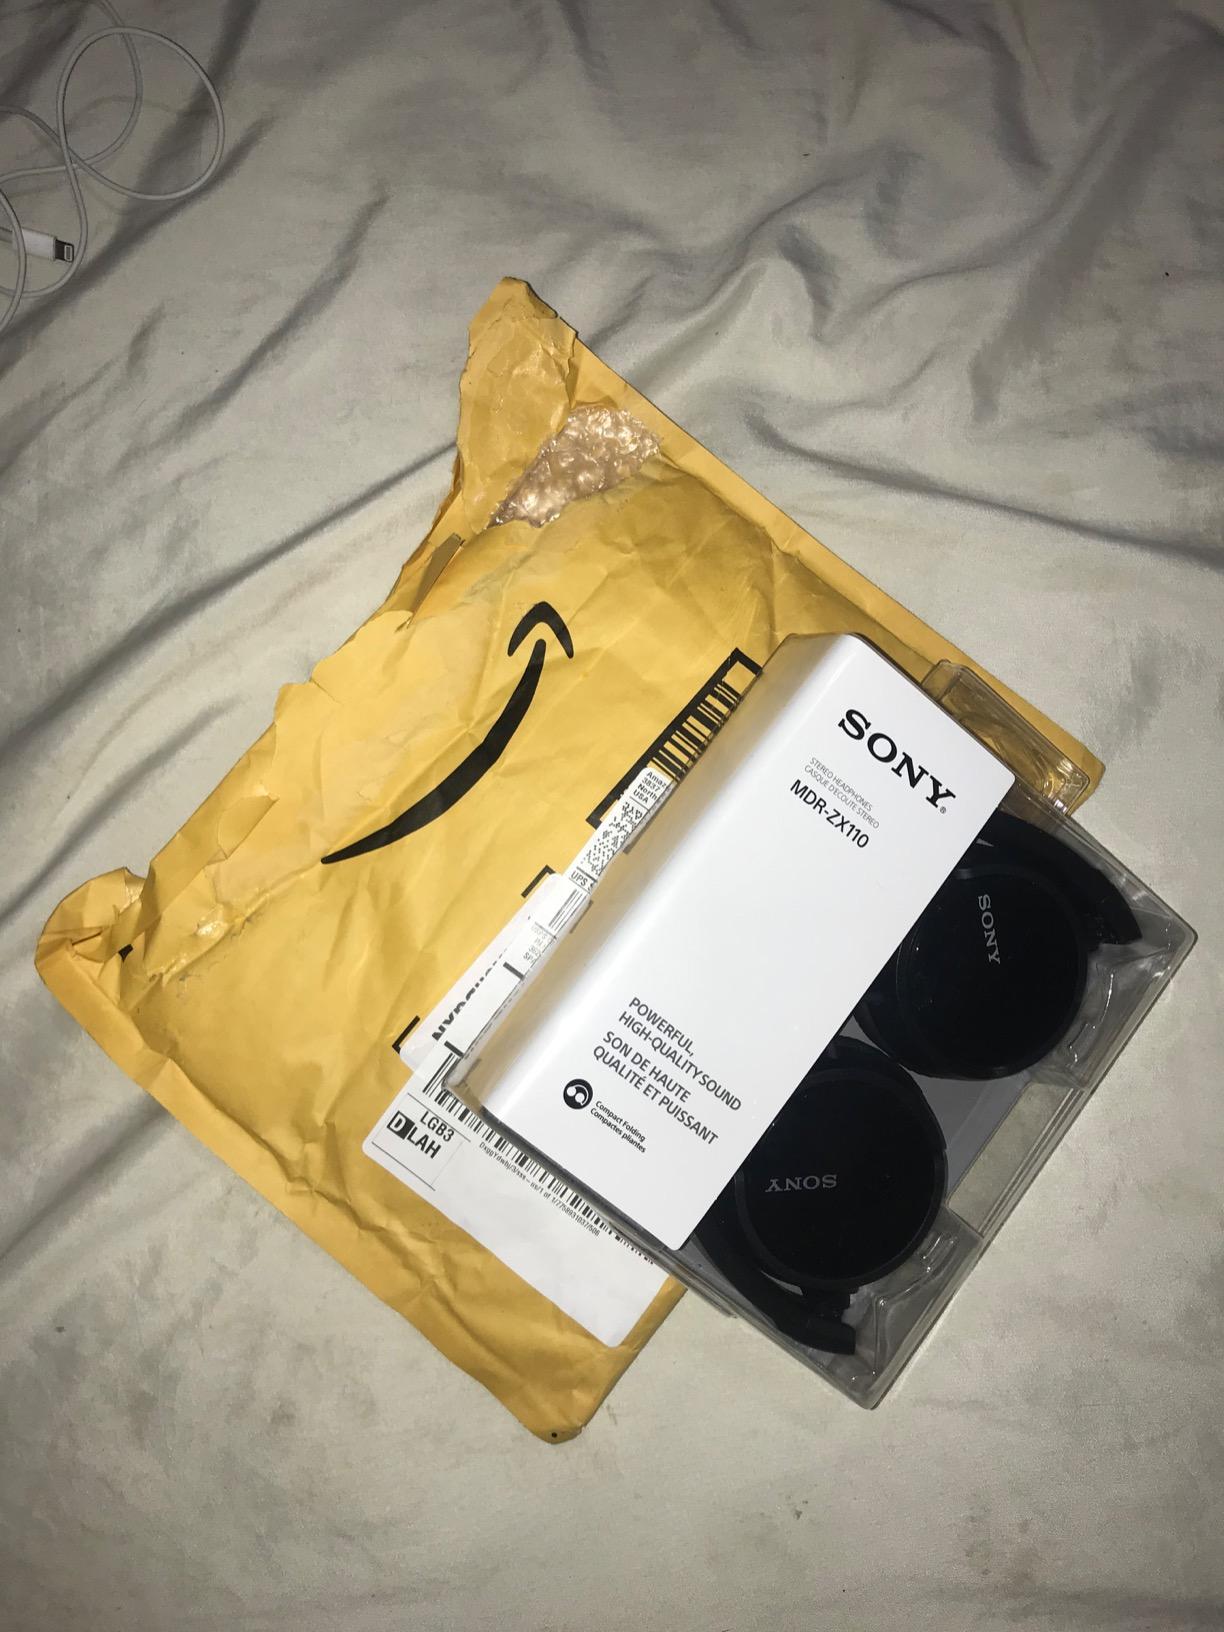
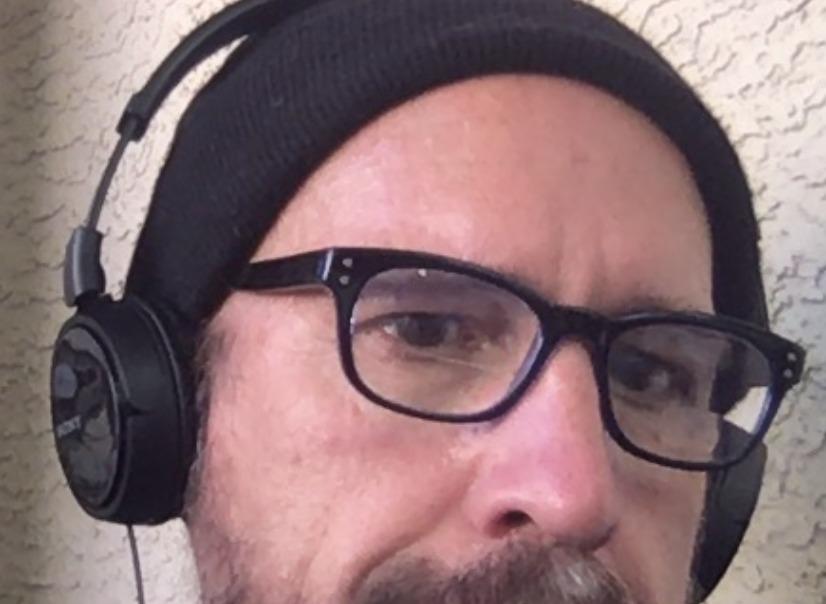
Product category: headphones
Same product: yes